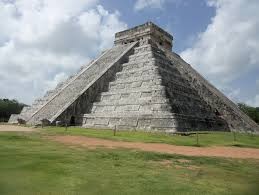
Landmark: Chichen Itza